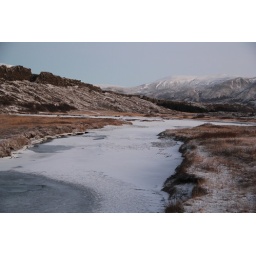
In the bleak midwinter, frozen river in a snowy mountain